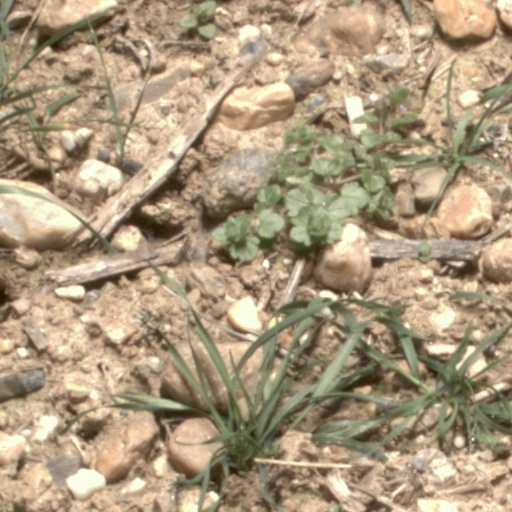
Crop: wheat